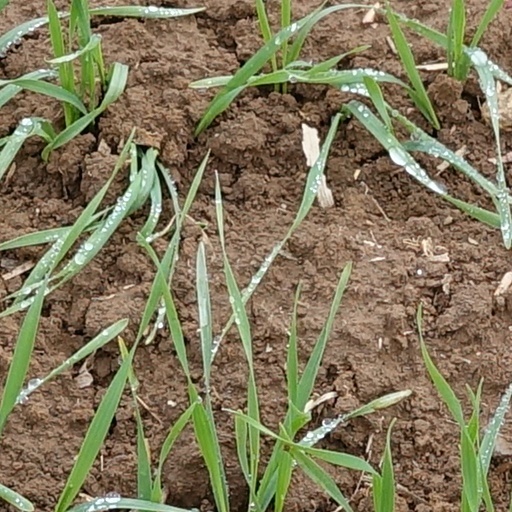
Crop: wheat